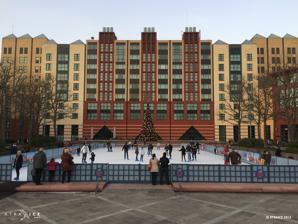
Building: Disney Hotel New York – The Art of Marvel
Country: France
Year built: 1992
Hotel in France This article needs to be updated . Please help update this article to reflect recent events or newly available information. ( March 2020 ) ( Learn how and when to remove this message ) Disney Hotel New York – The Art of Marvel The exterior of the hotel Location Disneyland Paris Category Theme Marvel Universe Art Deco Rooms 561 Suites 25 Operator Disney Experiences Website Disney Hotel New York – The Art of Marvel Disneyland Paris Theme parks Disneyland Park Walt Disney Studios Park Resort hotels Disneyland Hotel Disney Hotel New York – The Art of Marvel Disney Newport Bay Club Disney Sequoia Lodge Disney Hotel Cheyenne Disney Hotel Santa Fe Disney Davy Crockett Ranch Related Disney Village Golf Disneyland Val d'Europe v t e Disney Hotel New York – The Art of Marvel is a hotel situated next to Disneyland Paris . Originally called Disney's Hotel New York , the original hotel was designed by the 2011 Driehaus Prize winner and postmodern architect Michael Graves . Citing early 20th century Art Deco it was designed to echo the essence and feel of New York City . The exterior of the hotel itself is a stylized skyscraper -filled skyline. The hotel opened in 1992. During the 2017 edition of D23 , Bob Chapek, chairman of Disney Experiences , announced that the hotel would be reimagined by Walt Disney Imagineering to Disney's Hotel New York – The Art of Marvel . The reimagined hotel eventually opened in June 2021. A subsequent rebrand that saw the possessive apostrophe dropped took place in July 2022. This meant the name became Disney Hotel New York – The Art of Marvel . Retheming into The Art of Marvel During the D23 expo of August 2019, it was announced that one of the suites of the hotel would be fully themed into Spider-Man, while the more standard rooms are more Iron-Man inspired. Activities and dining The hotel features two restaurants, the Manhattan Restaurant originally based on Manhattan 's Cotton Club ; now features many elements of the MCU including an Asgardian chandelier. Also, the Downtown Restaurant is an art-deco style buffet restaurant with Marvel comics adorning its walls. The Skyline Bar and Bleecker Street Lounge serve drinks and light snacks. Outside features Bryant Park ; an event space based on the park of the same name in Manhattan . A small gift shop, the New York Boutique , sells themed clothing, souvenirs, photographs taken with characters or on rides, the hotel's signature scent, bottled beverages, as well as a small selection of travel essentials. Super Hero Station is a character meet opportunity for guests of the hotel, also featuring backdrops displaying scenes from Marvel Cinematic Universe films. An indoor/outdoor pool with a jacuzzi and pool toys is available. The Empire State Club once held Character breakfasts. A Disney character used to appear every morning next to the hotel lobby. Location Disney Hotel New York – The Art of Marvel is the nearest to Panoramagique and Disney Village . References